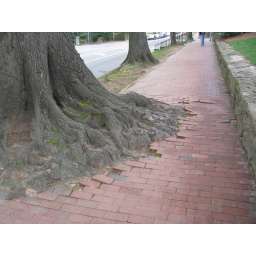
A sidewalk gets eaten by a huge tree